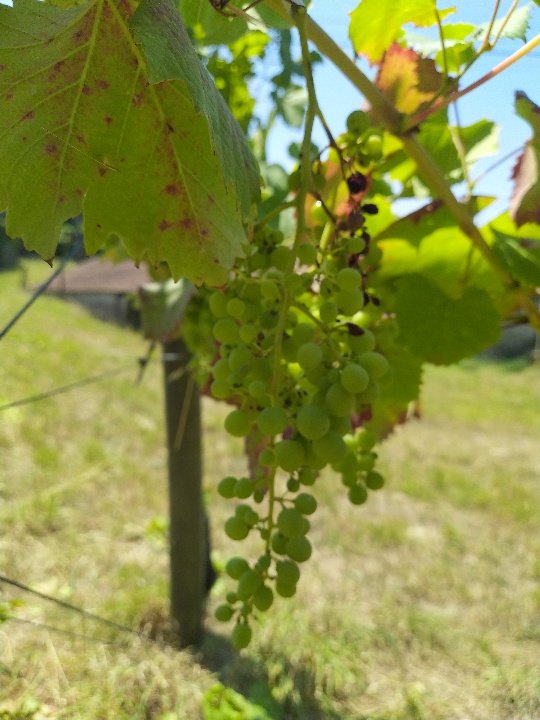
Berries visible: 68
Grape clusters: 1